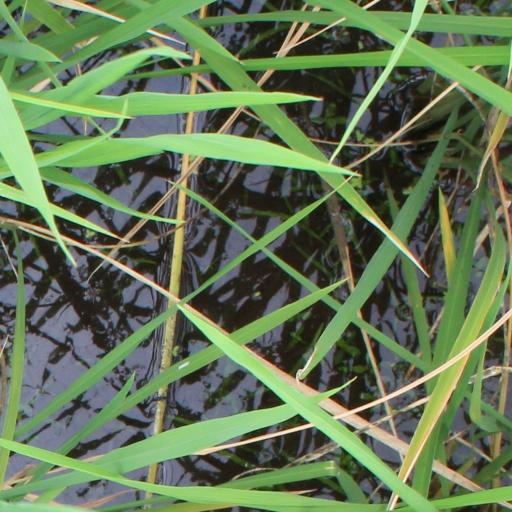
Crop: rice